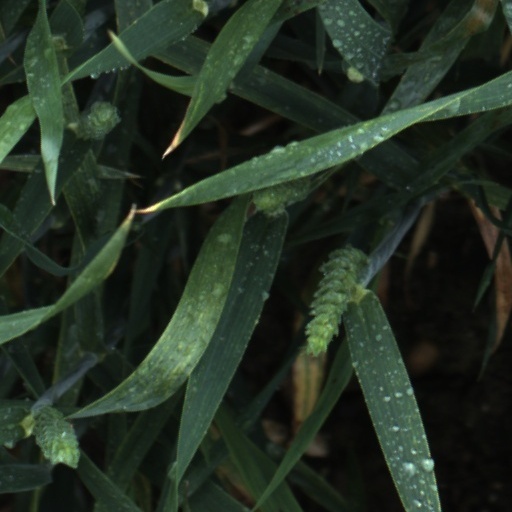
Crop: wheat